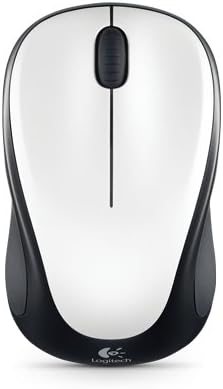
Logitech Wireless Mouse M317
Category: Computers
Logitech Mouse M317 gives you comfortable, reliable control of your computer. It's built by Logitech the mouse experts and comes with the quality we've built into more than a billion mice. The compact contoured design with soft rubber grips keeps you comfortable- even when you're on the go. You'll enjoy smooth cursor control, precise tracking and easy text selection on the surfaces where you use your computer most. The tiny Logitech unifying receiver connects up to 6 Unifying-compatible devices with a powerful reliable wireless connection.
Features: Micro-precise scrolling: New designed-for-Web scrolling makes searches, shopping and browsing easier | Feel-good design: Contoured shape and textured rubber grips keep your hand comfortable even after long hours | Long battery life: Up to 18 months of battery life virtually eliminates the need to change batteries. Battery life may vary based on user and computing conditions. | For Windows, Mac and Linux: Reliable wireless connection with tiny Logitech Unifying Nano-receiver that can stay in your laptop